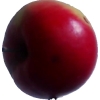
Label: Apple 11